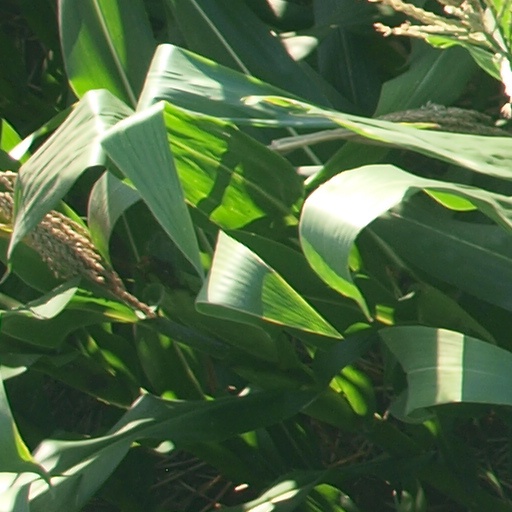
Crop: maize; corn